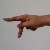
The image shows a hand gesture representing the letter 'P' in Indian Sign Language.